Terrace Theater

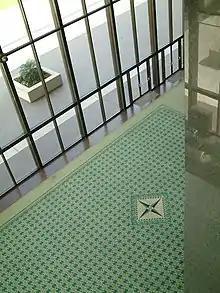
The Terrace Theater lobby from the balcony level.

The Terrace Theater is a full theatrical and performance venue located in Long Beach, California. The theater seats 3,051 patrons at its maximum configuration in Orchestra, Loge, and Balcony sections. The Orchestra seating section is arranged in the Continental seating style with no center aisle and two exits for every four rows in the theater. The Terrace is one of the venues in the Long Beach Convention and Entertainment Center. It is attached to the 825-seat Center Theater.